Pentney

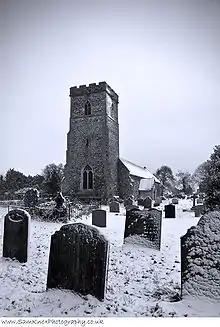
The church of St Mary Magdalene in Pentney

The church of St Mary Magdalene has stood on this site since Norman times and was originally built as a small chapel with an apse. It was doubled in length in the 13th or 14th century.